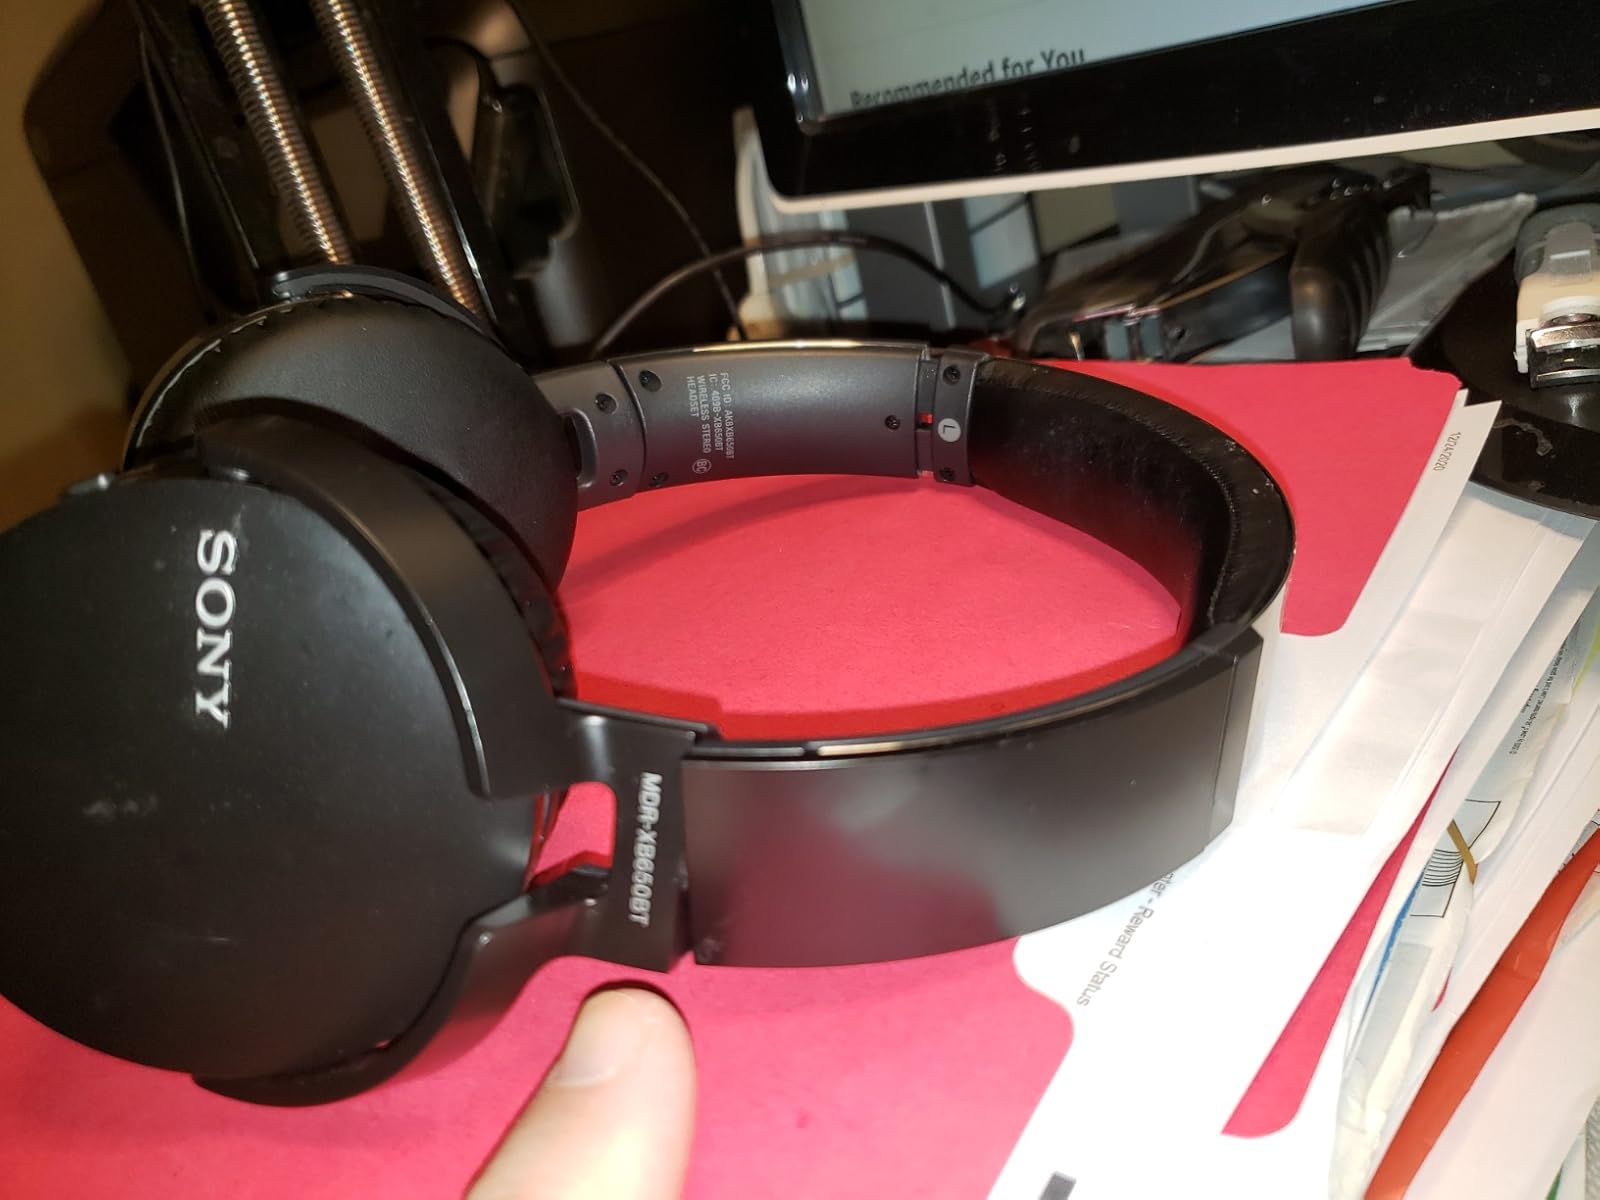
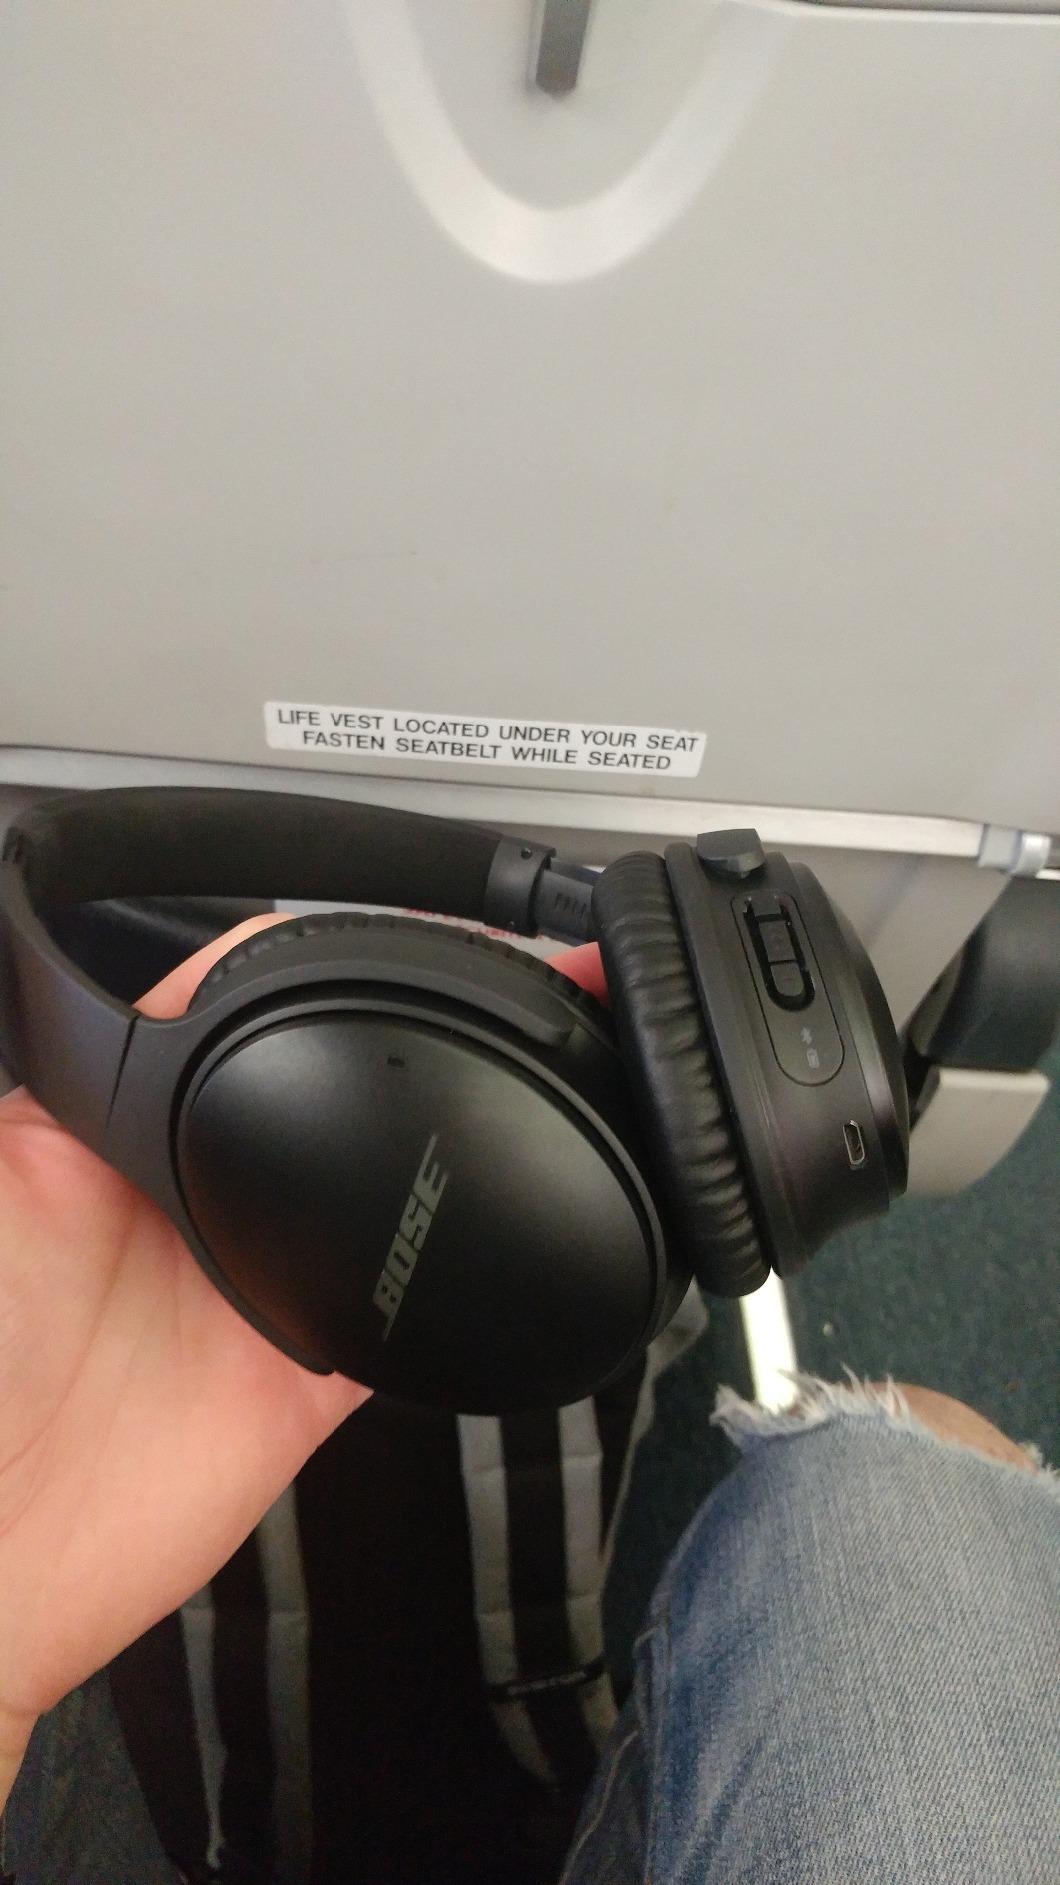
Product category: headphones
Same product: no